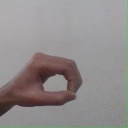
अक्षर: औ